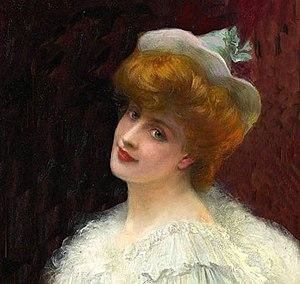
Portrait de femme. Huile.